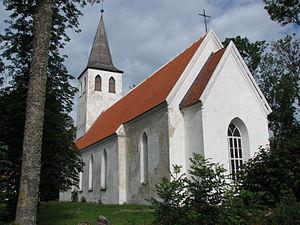
Pühalepa est un village de la Commune de Pühalepa du Comté de Hiiu en Estonie. Le village a 14 habitants en 2013.